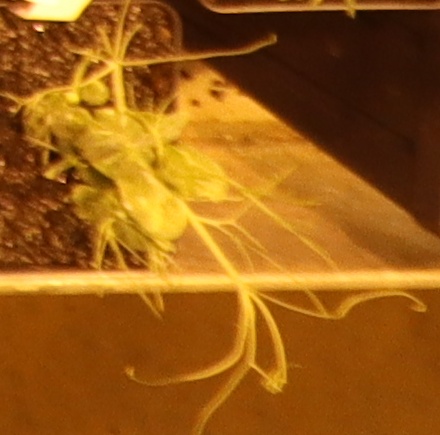
Label: Field Pea